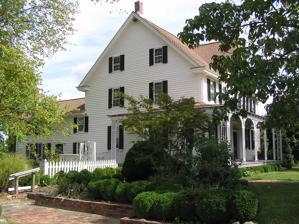
Building: John Inskeep Homestead
Country: United States of America
Year built: 1771
Historic house in New Jersey, United States United States historic place John Inskeep Homestead U.S. National Register of Historic Places New Jersey Register of Historic Places Show map of Burlington County, New Jersey Show map of New Jersey Show map of the United States Location 70 North Locust Road, Marlton, New Jersey Coordinates 39°53′50″N 74°55′00″W / 39.89722°N 74.91667°W / 39.89722; -74.91667 ( John Inskeep Homestead ) Area less than one acre Built 1771 ( 1771 ) Architectural style Georgian, Gothic Revival, Federal MPS Evesham Township MPS NRHP reference No. 93000866 NJRHP No. 2987 Significant dates Added to NRHP August 26, 1993 Designated NJRHP July 20, 1993 The John Inskeep Homestead is a historic house located at 70 North Locust Road within the Marlton section of Evesham Township in Burlington County, New Jersey . It was added to the National Register of Historic Places on August 26, 1993, for its significance in architecture, commerce and community development from 1771 to 1810. The house is part of the Historic Resources of Evesham Township, New Jersey Multiple Property Submission (MPS). See also National Register of Historic Places listings in Burlington County, New Jersey References